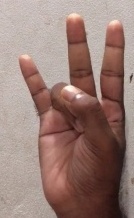
ASL sign: 7